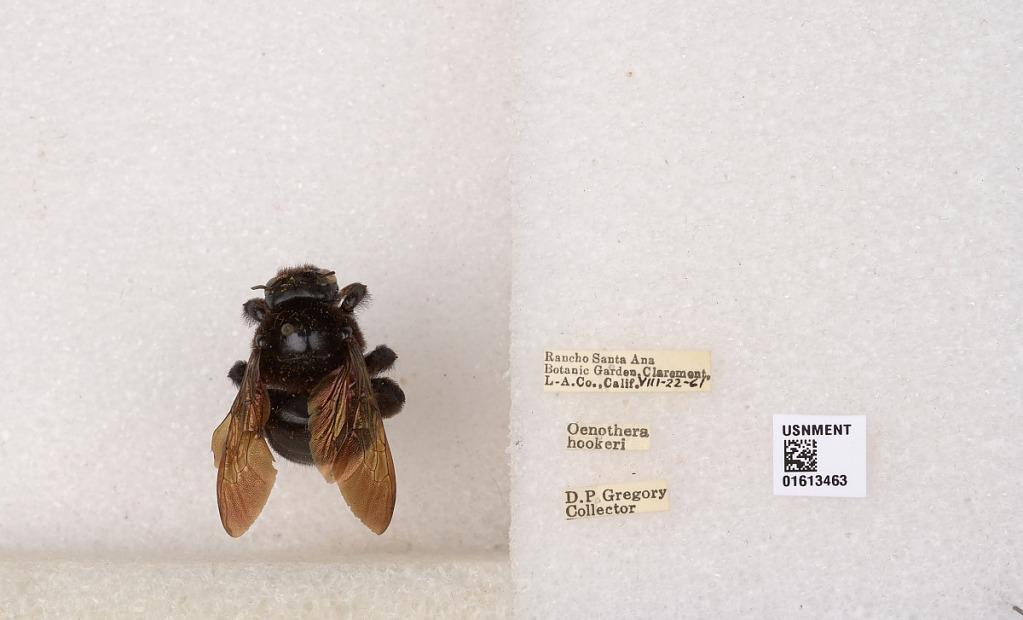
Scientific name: Xylocopa (Neoxylocopa) varipuncta Patton
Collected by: D. Gregory
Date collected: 1961-8-22
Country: United States
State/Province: California
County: Los Angeles
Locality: Claremont, Rancho Santa Ana Botanic Garden
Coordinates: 34.1117, -117.716